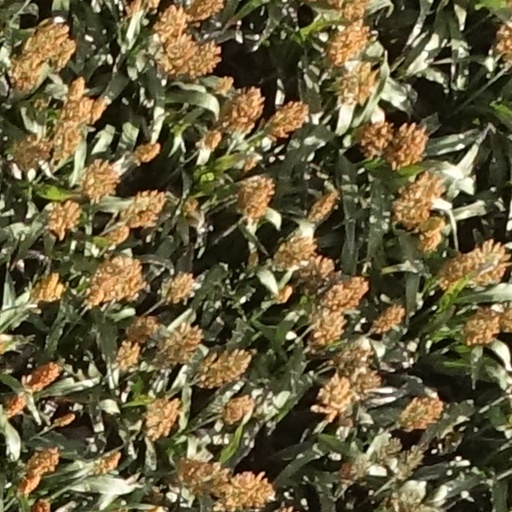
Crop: sorghum